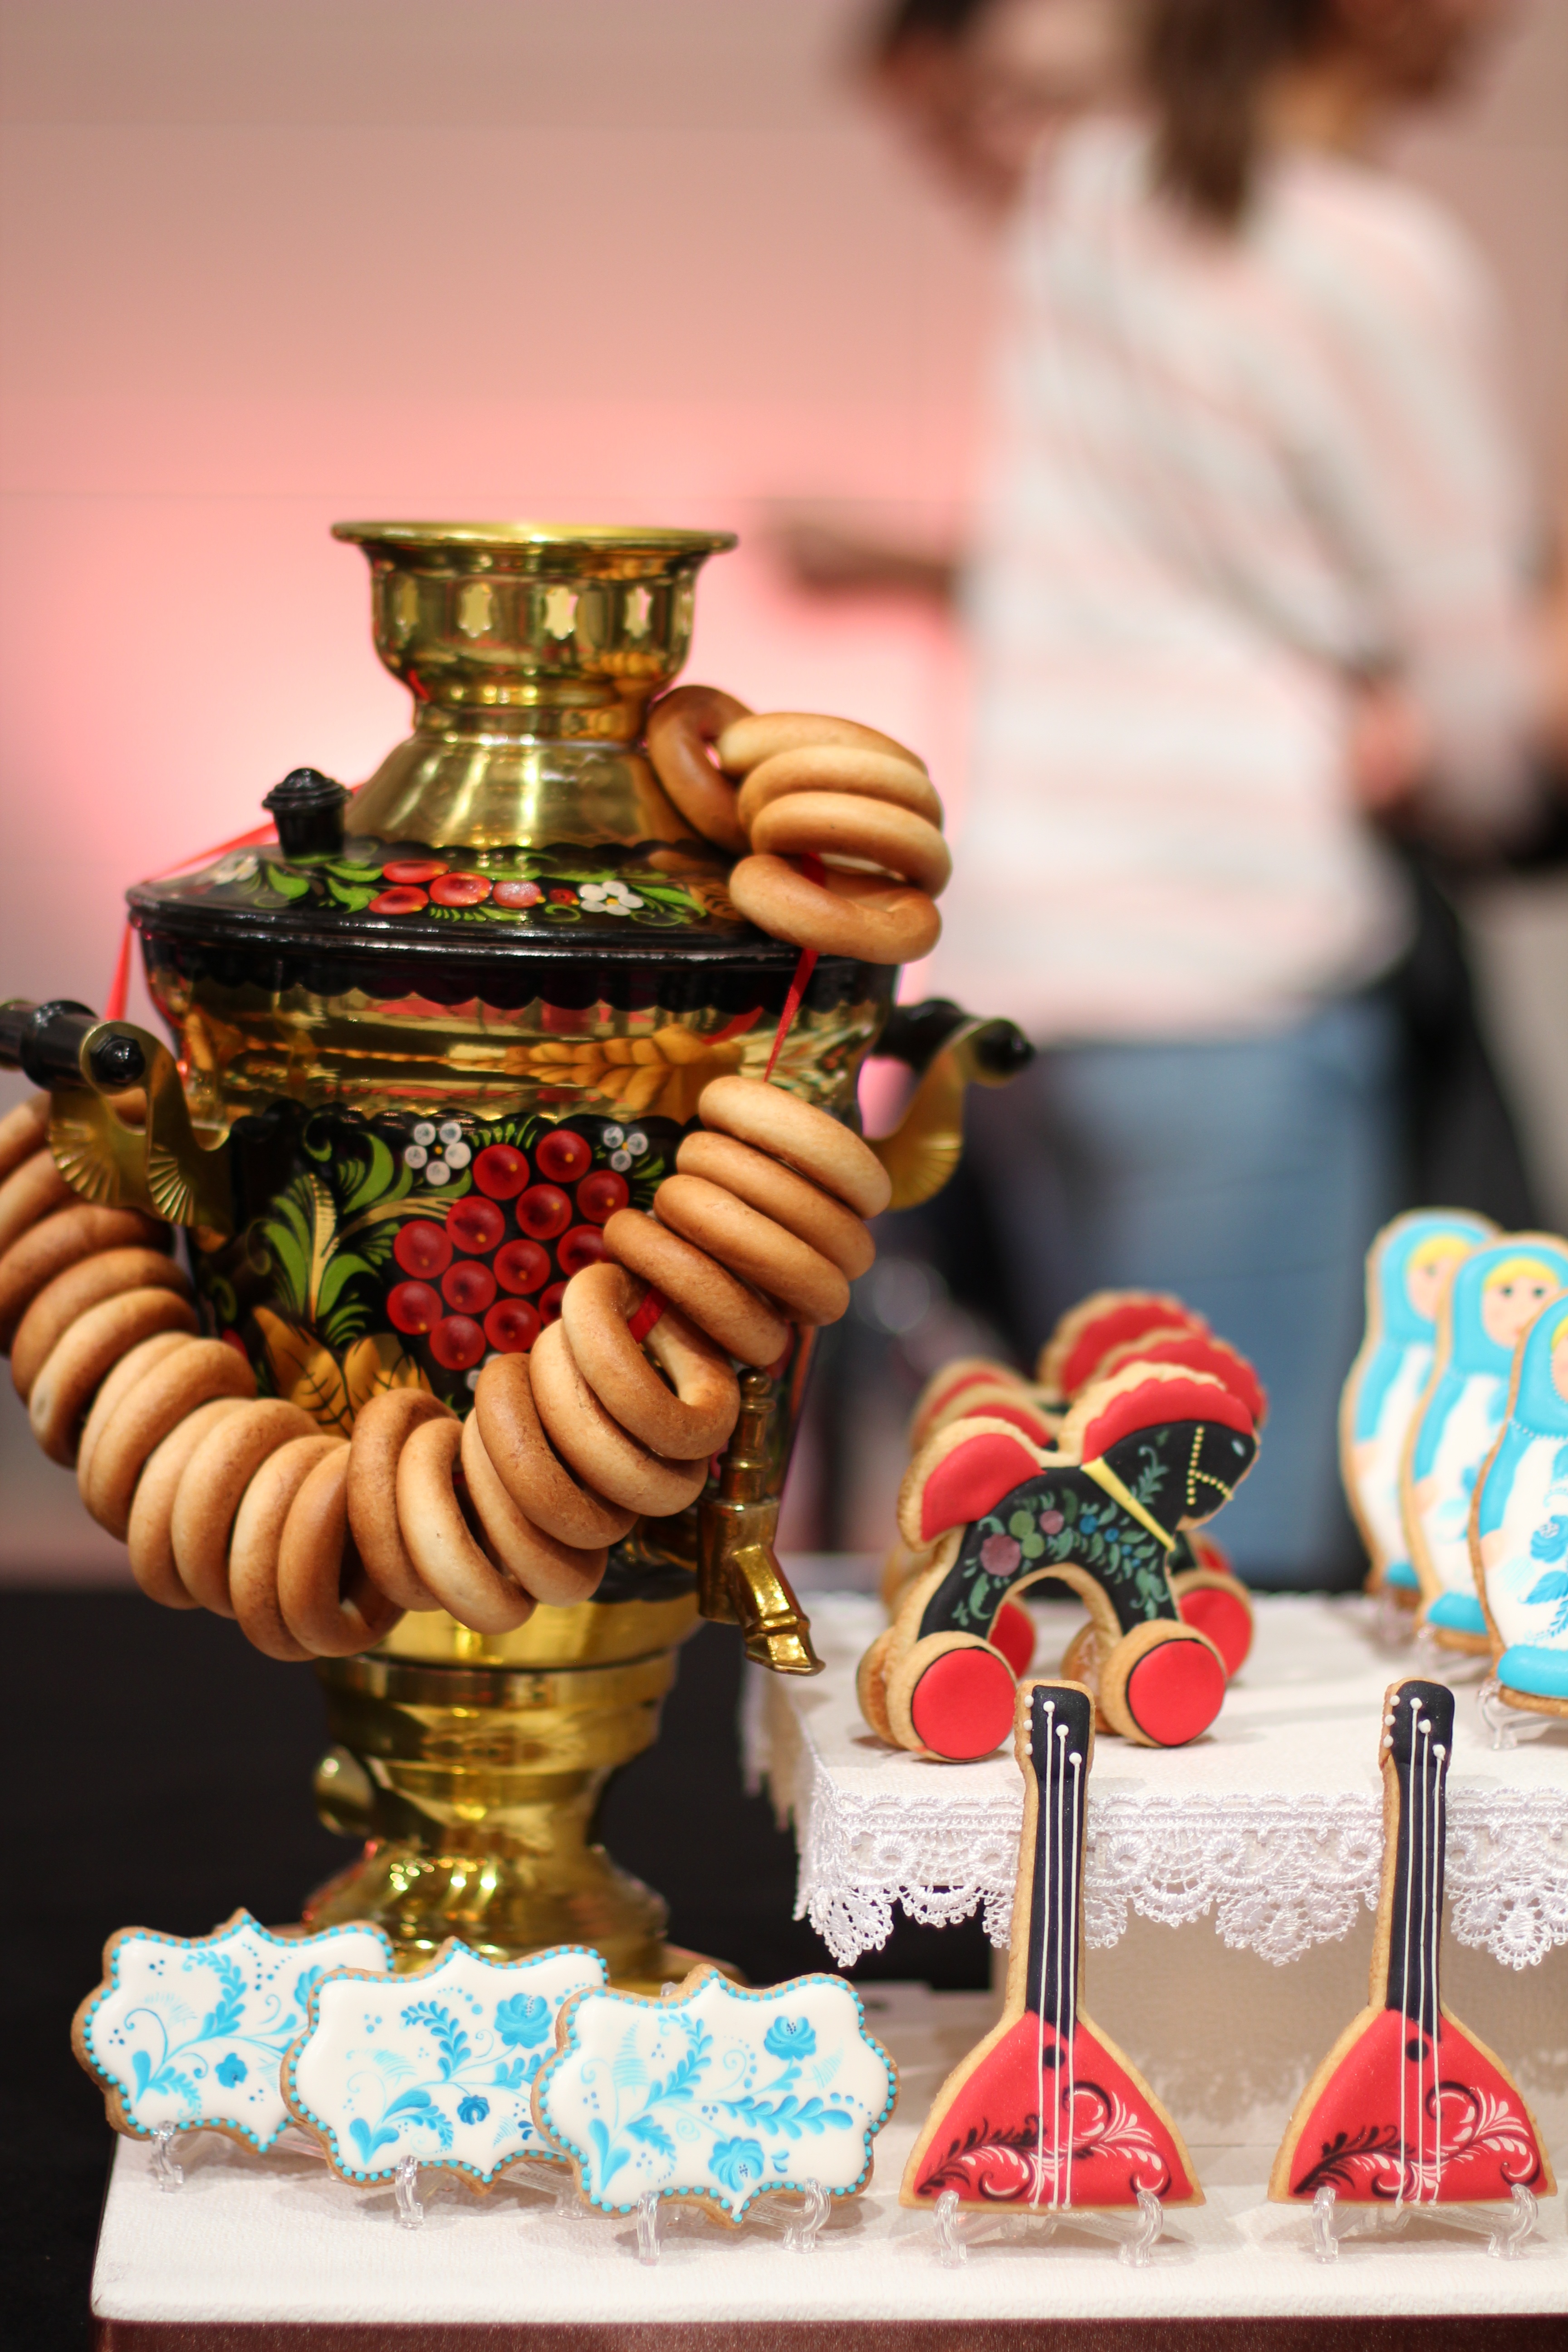
decoration, food, cookie, dessert, cookies, russian, samovar